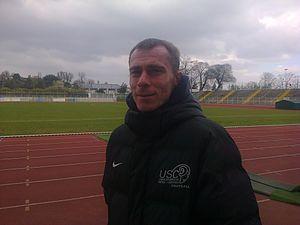
Sébastien Gondouin avant le match FC Versailles - US Créteil (DH, 1-1) le 22 mars 2015 au stade Montbauron
Sébastien Gondouin est un footballeur français né le 15 mars 1976 à Créteil qui évoluait au poste de défenseur.